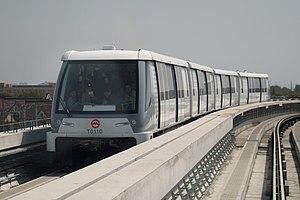
Le métro de Shanghai est le réseau métropolitain desservant la municipalité de Shanghai, recouvrant 13 de ses 16 districts municipaux et la ville de Kunshan, dans la province limitrophe de Jiangsu. Le métro de Shanghai est un des plus grand système de transport urbain au monde selon la longueur du réseau.
Keolis est un opérateur privé de transport public franco-québécois du secteur des transports de voyageurs. Il exploite des réseaux de bus, métros, tramways, cars, vélos en location, parkings, navettes maritimes, funiculaires, trolleybus ainsi que des services aéroportuaires.